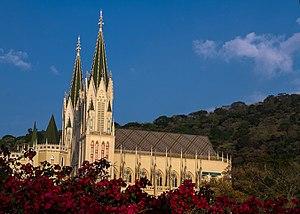
La basilique Notre-Dame du Rosaire de Caieiras est une basilique mineure catholique située au Brésil dans l'État de São Paulo, dans la ville de Caieiras.
Caieiras est un município de l’État de São Paulo, appartenant à la région métropolitaine de São Paulo. La ville est située au nord de la métropole paulista, à environ 40 km du centre-ville de São Paulo. En 2008, sa population était estimée à 86 698 habitants, avec une densité de 990 hab/km².